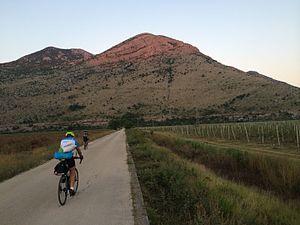
Transcontinental Race ou TCR, en français La Transcontinentale, est une épreuve cycliste amateur d'ultra distance et sans assistance. Créée en 2013, elle se déroule chaque été sur un parcours à travers l'Europe qui a varié au fil des ans.